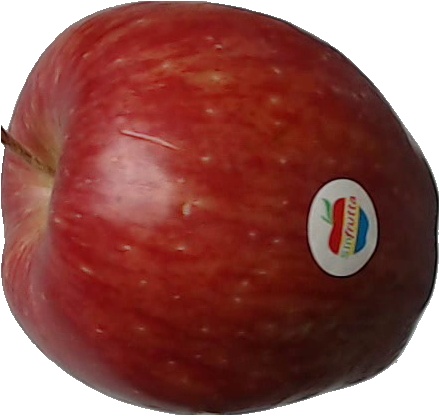
Label: apple_red_1